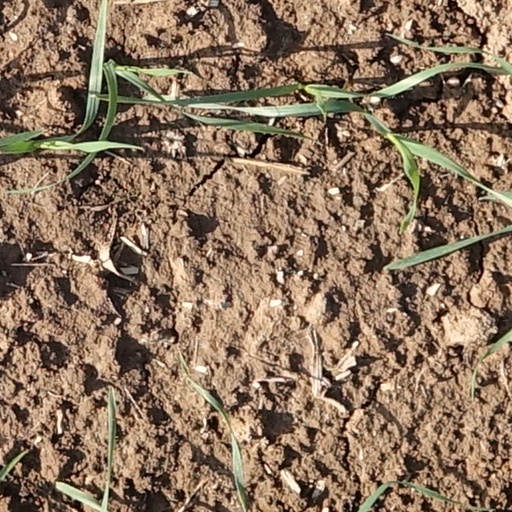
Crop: wheat